The Running Viola

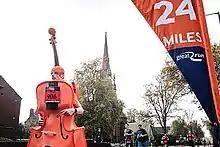
The Running Viola at Birmingham International Marathon 2017

Alistair Rutherford, known more widely as The Running Viola, is a British athlete, musician and television personality. He is a current double Guinness World Record holder for the fastest marathon and the fastest half marathon dressed as a musical instrument.